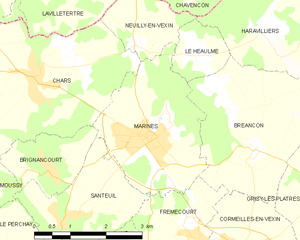
Carte des communes françaises Marines